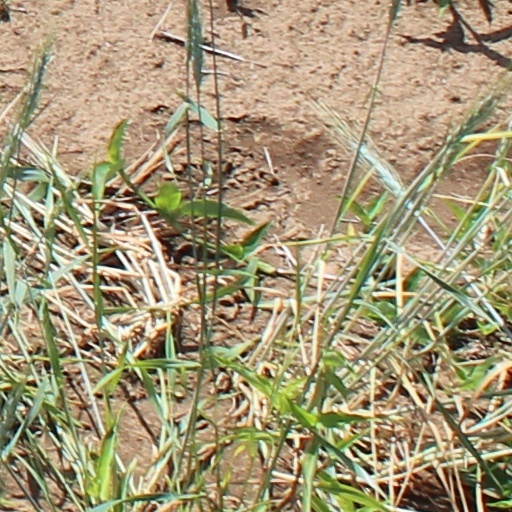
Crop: wheat